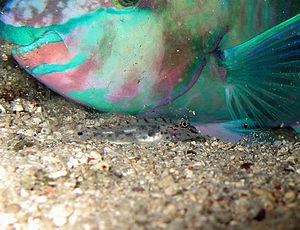
Un gobie Fusigobius maximus de nuit, dans un cocon de Scarus psittacus, à la Réunion.
Fusigobius est un genre de poissons de la famille des gobiidés, appartenant à l'ordre des Perciformes.
Les poissons-perroquets constituent une grande famille de poissons marins tropicaux qui font partie intégrante du vaste sous-ordre des Labroidei.